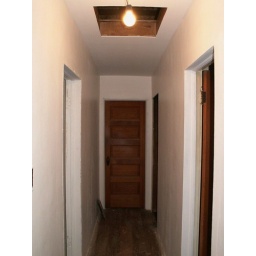
except the floor still needs to be painted and the doors put back in and the attic closed off...